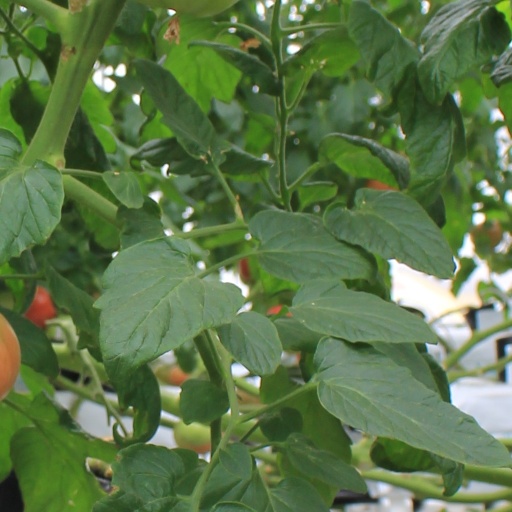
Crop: tomato